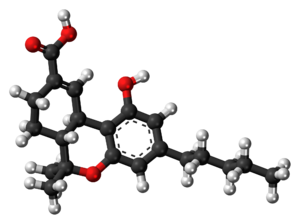
Le 11-nor-9-carboxy-Δ ⁹ -tétrahydrocannabinol, souvent appelé acide 11-nor-9-carboxy-THC ou THC-11-oïque, est le principal métabolite secondaire de tétrahydrocannabinol, qui se forme dans l'organisme après la consommation de cannabis.